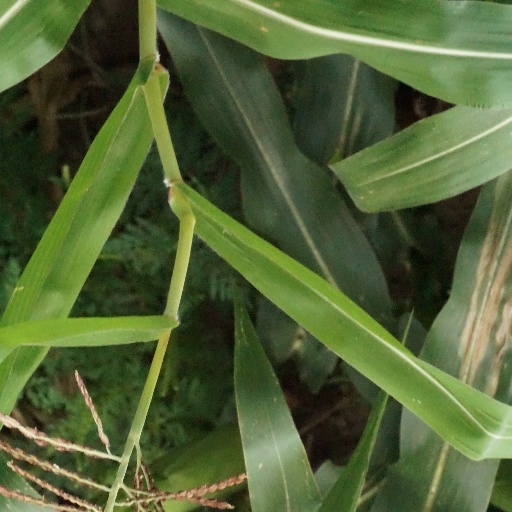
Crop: maize; corn